Black Lagoon (TV series)

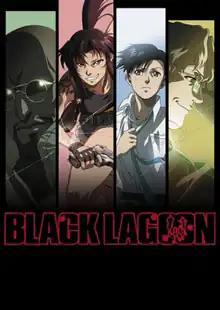
Key visual of the series featuring the Lagoon Company crew (from left to right): Dutch, Revy, Rock, and Benny

Black Lagoon (stylized in all caps) is a Japanese anime television series based on the manga series of the same title by Rei Hiroe. The series was produced by Madhouse, Geneon Entertainment and Shogakukan and directed and written by Sunao Katabuchi, with Masanori Shino designing the characters and Edison composing the music. The first season was broadcast in Japan from April to June 2006; it was followed by a second season, titled "The Second Barrage", broadcast from October to December of the same year. A five-episode original video animation (OVA), subtitled "Roberta's Blood Trail", was launched from July 2010 to June 2011. In North America, the anime series was originally licensed by Geneon Entertainment in 2006 and was later acquired by Funimation in 2008, who also licensed the OVA and released it in 2013.